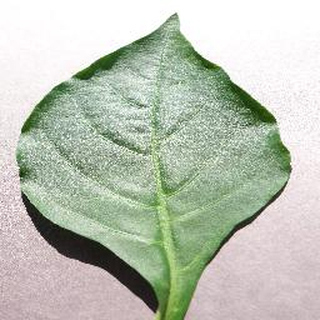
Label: healthy_bell_pepper